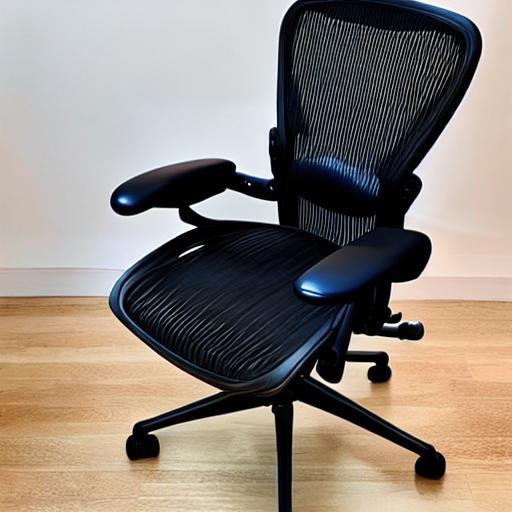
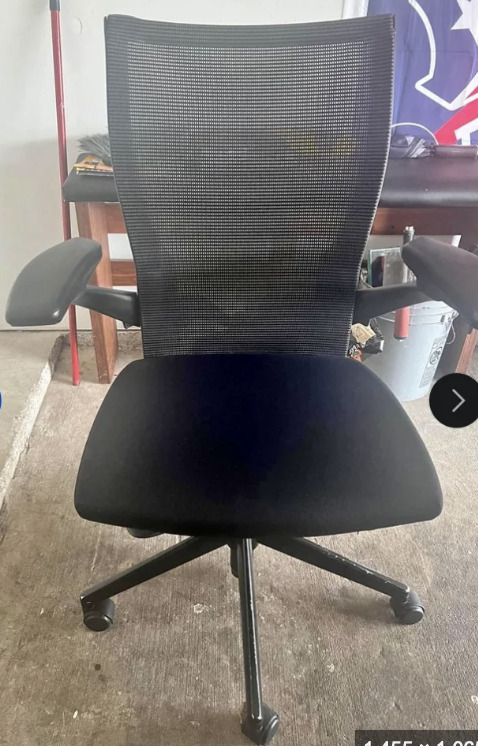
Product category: items_chair
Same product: no